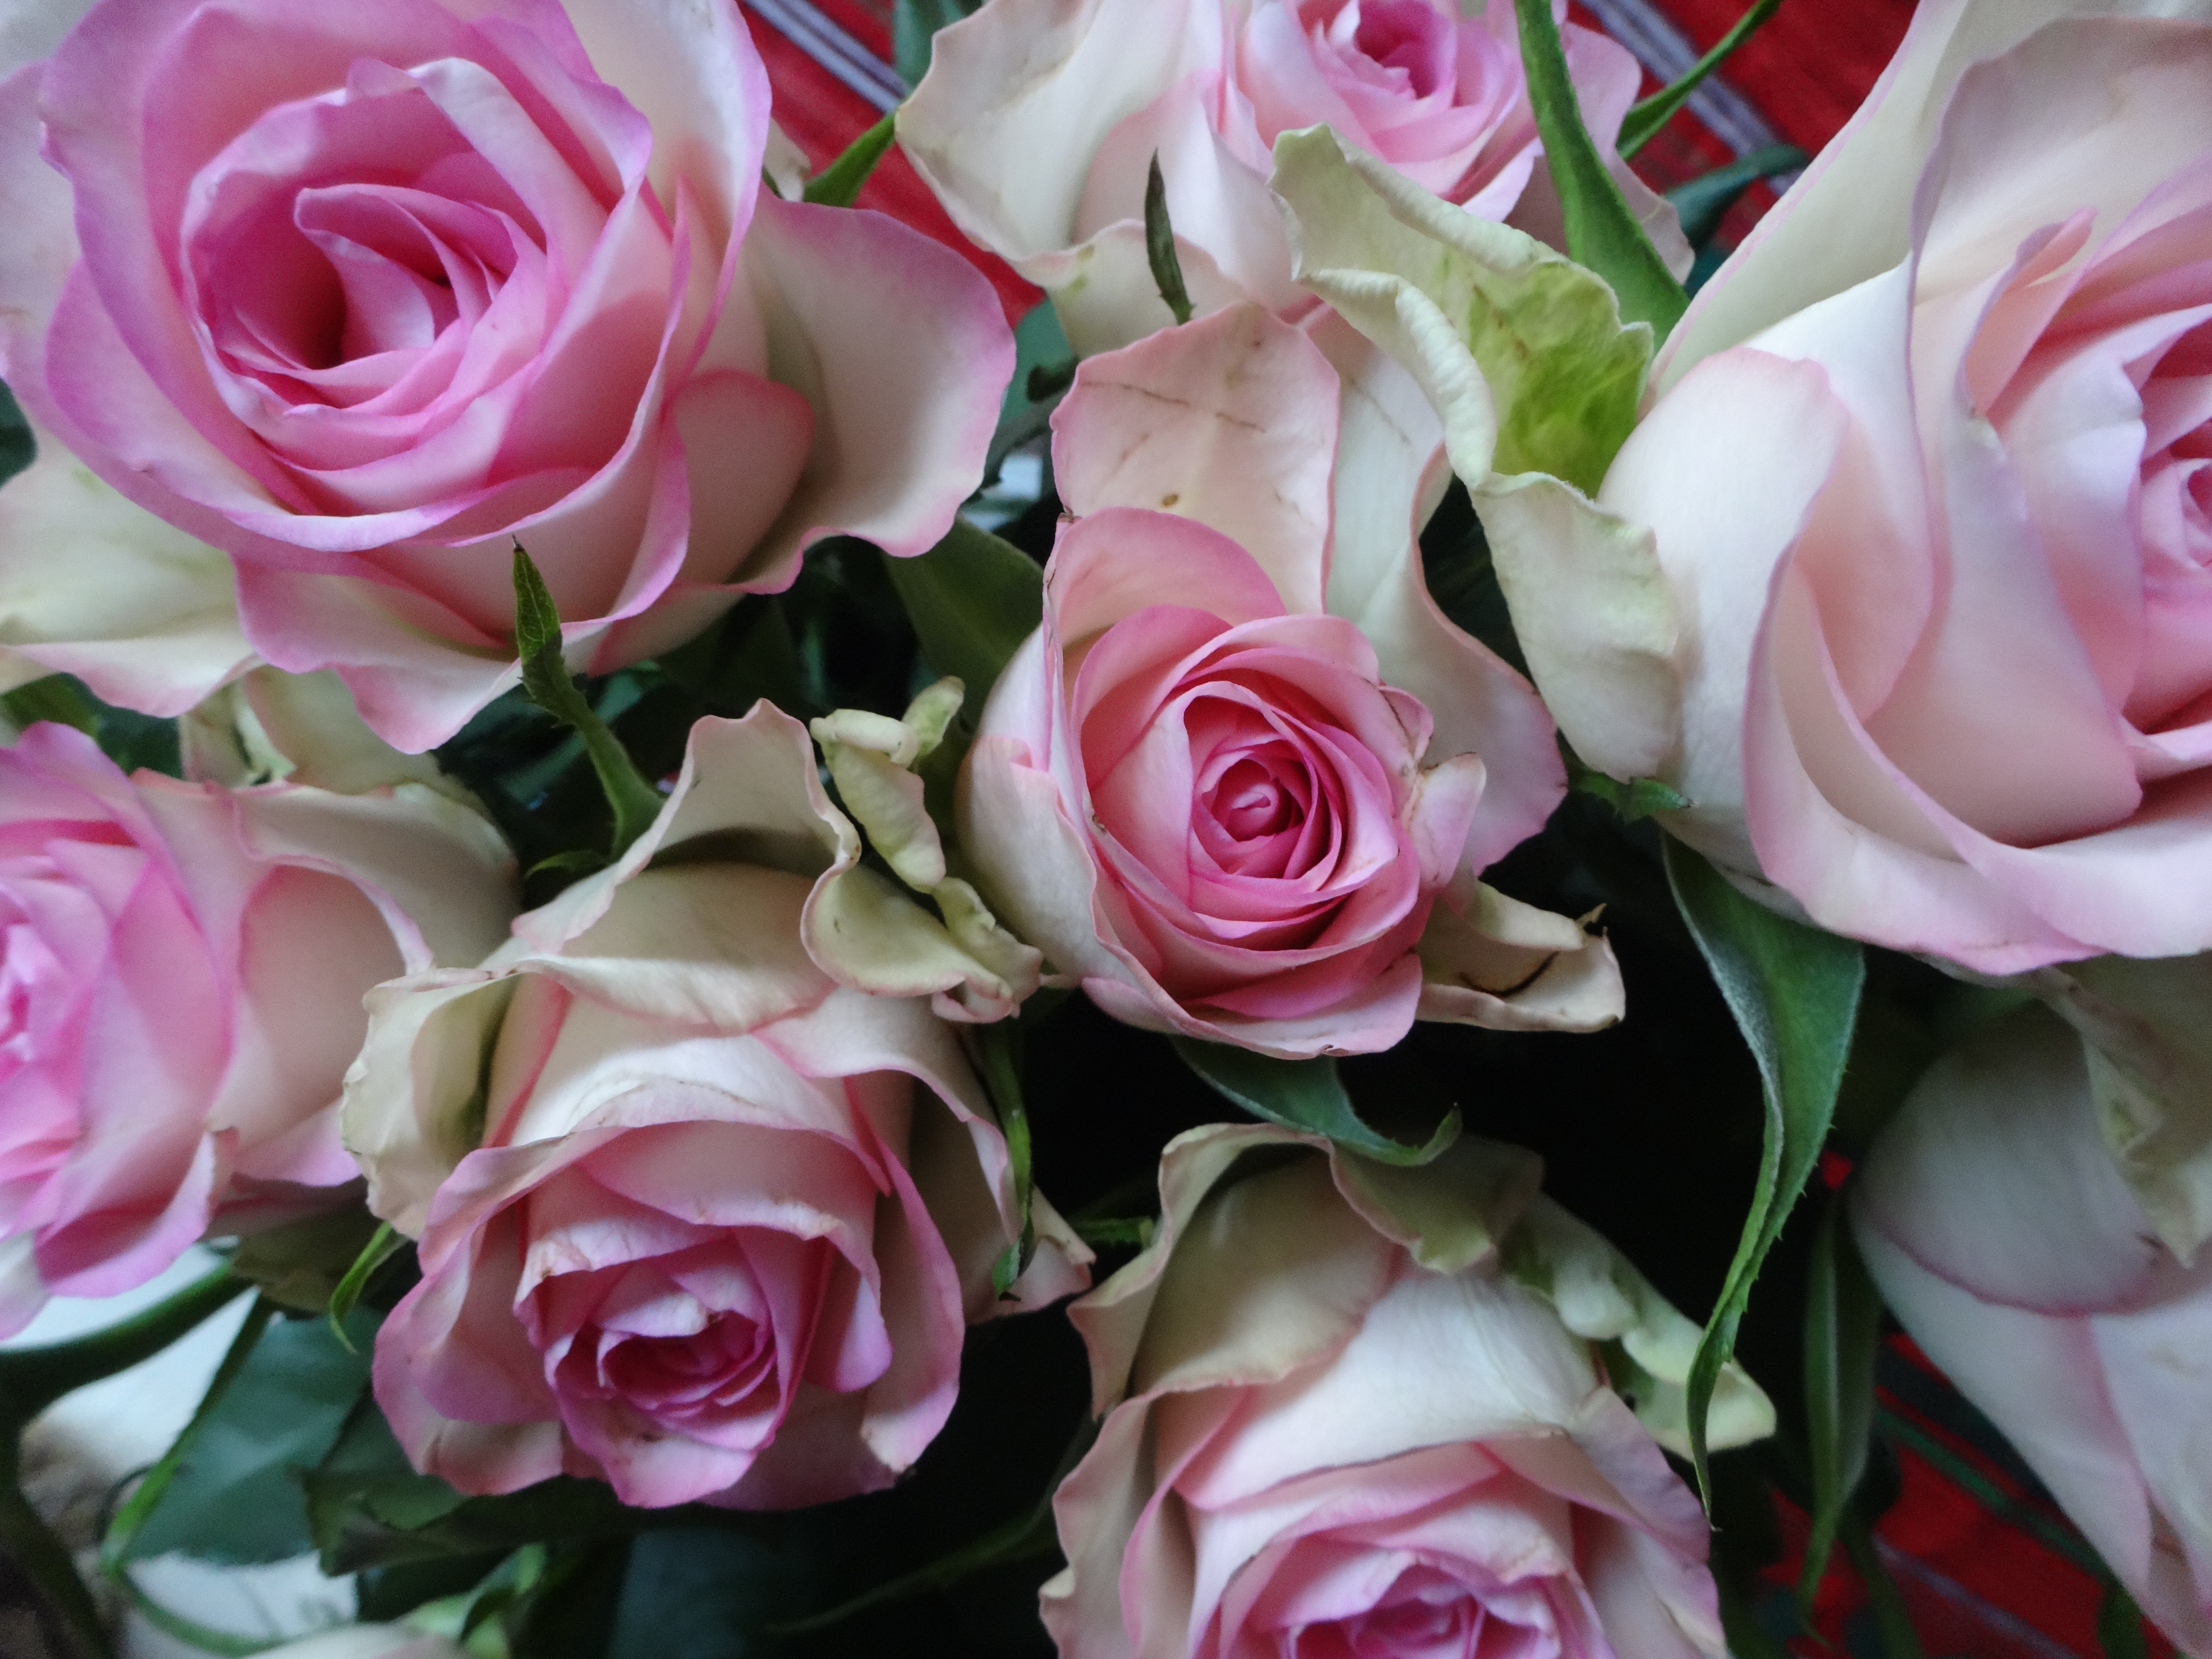
plant, white, flower, petal, rose, pink, roses, floristry, floribunda, flowering plant, garden roses, rose family, flower bouquet, cut flowers, floral design, land plant, rosa centifolia, flower arranging